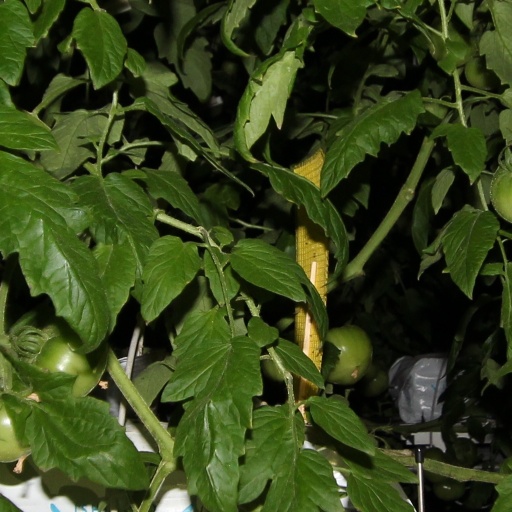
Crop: tomato